Huang Xilian

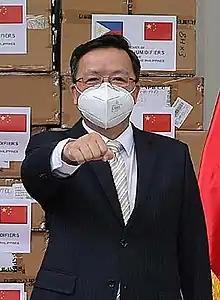
Huang in 2020

Huang Xilian (born September 1967) is a Chinese diplomat currently serving as Chinese Ambassador to the Philippines since December 2019.